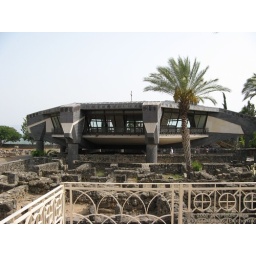
The Catholic church built over the site of the house of St Peter. Called the 'UFO'.